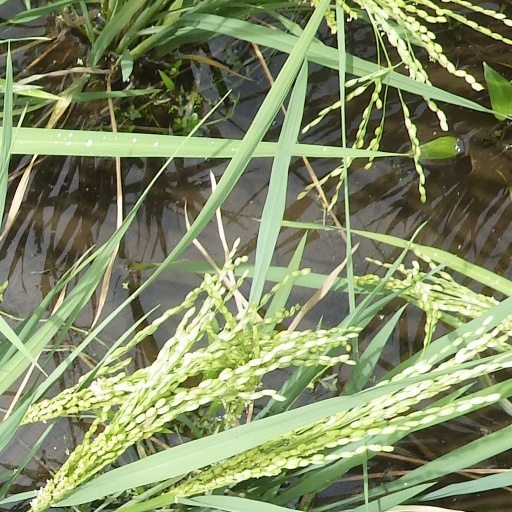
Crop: rice